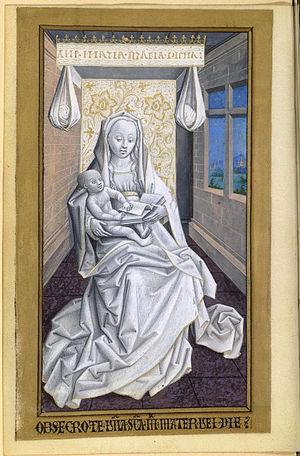
L'atelier de Guillaume Lambert est un groupe d'artistes enlumineurs actifs à Lyon vers 1475-1500. Il doit son nom à un copiste qui a laissé son nom dans un livre d'heures réalisé par cet atelier. Aucun des artistes n'a pu être identifié, mais ils ont été distingués sous les noms de Maître de Guillaume Lambert, Maître du Getty 10, Maître de Rosenberg, Maître de l'Histoire ancienne et le Maître de Boilly. Une trentaine de manuscrits enluminés par ces artistes sont encore conservés.